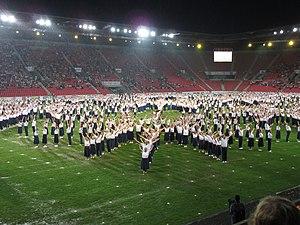
Un spectacle de masse, aussi appelé gymnastique de masse dans certains cas ou encore sous l'expression anglaise mass games, est un spectacle vivant dans lequel prend part un grand nombre de personnes, généralement plusieurs milliers et jusqu'à plusieurs centaines de milliers, qui effectuent des mouvements coordonnés selon une chorégraphie très précise et sur un accompagnement musical. Le grand nombre de participants permet de mettre en avant les mouvements de groupe au détriment des performances individuelles. Cette spécificité nécessite de vastes espaces comme de grandes places publiques ou des stades afin que les participants puissent y évoluer ; elle permet des effets visuels généralement appréciés depuis une certaine distance, voire depuis un point de vue en hauteur. Ces effets visuels peuvent être renforcés avec des accessoires comme des tenues de différentes couleurs, des rubans de gymnastique, des panneaux colorés, etc.